Radix sort

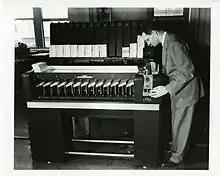
An IBM card sorter performing a radix sort on a large set of punched cards. Cards are fed into a hopper below the operator's chin and are sorted into one of the machine's 13 output baskets, based on the data punched into one column on the cards. The crank near the input hopper is used to move the read head to the next column as the sort progresses. The rack in back holds cards from the previous sorting pass.

Radix sorts can be implemented to start at either the most significant digit (MSD) or least significant digit (LSD). For example, with 1234, one could start with 1 (MSD) or 4 (LSD).